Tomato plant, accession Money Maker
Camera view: horizontal (90 deg, fisheye); turntable rotation: 180 degrees
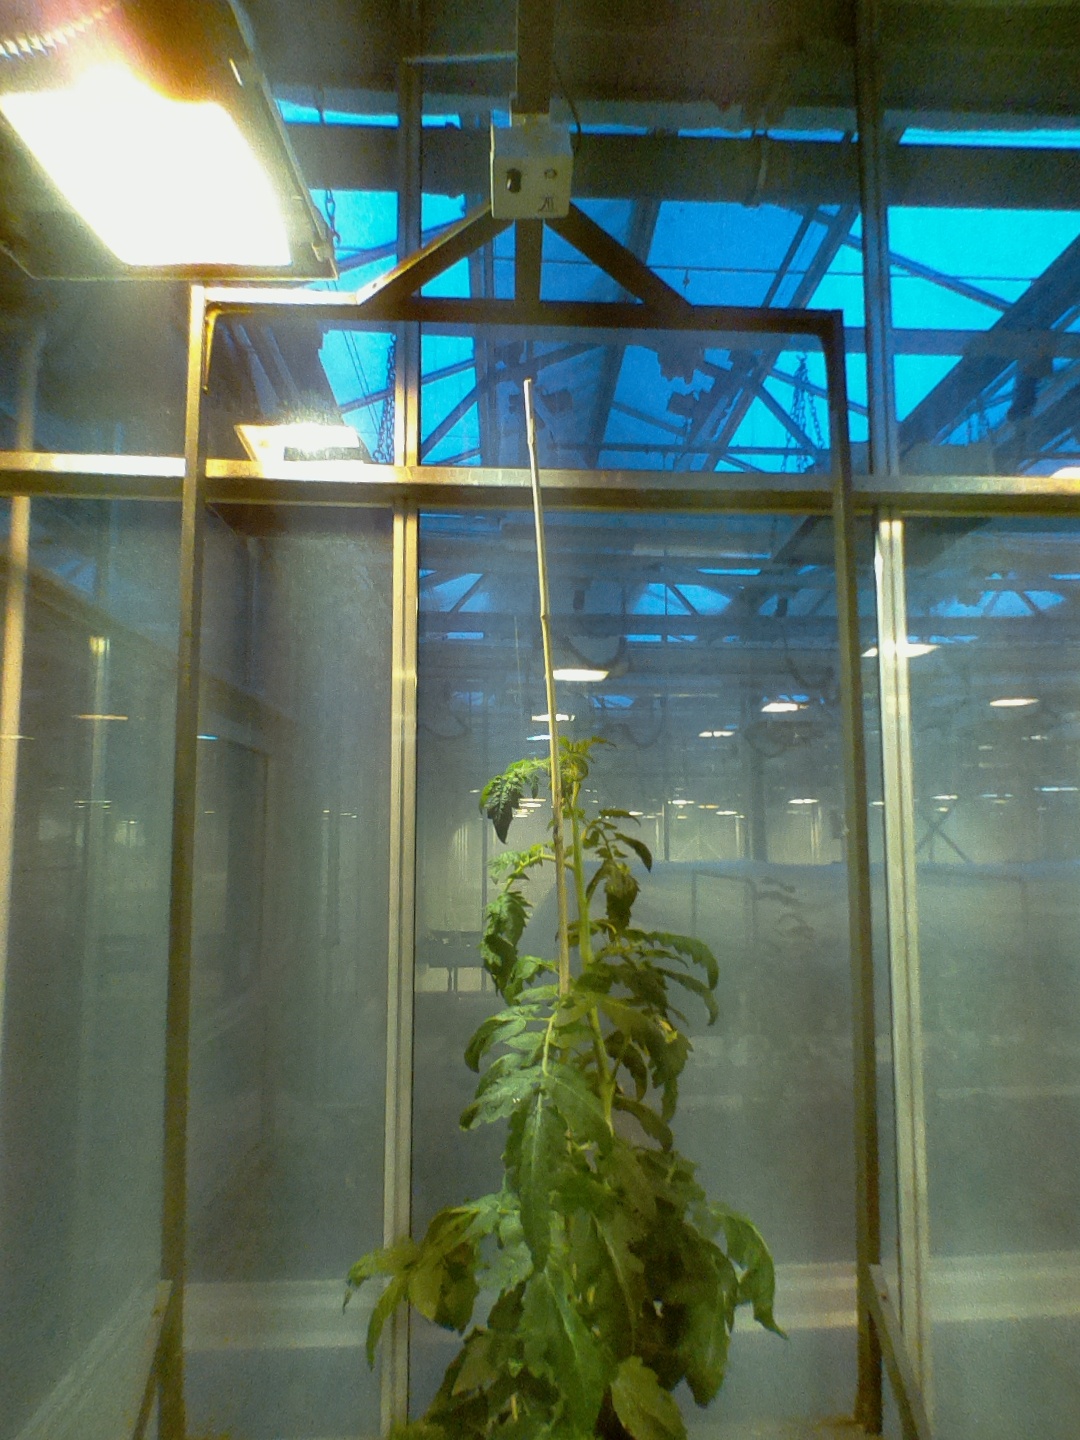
BBCH growth stage 65: Full flowering, 50%-60% of flowers open, first petals falling